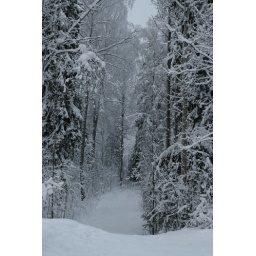
Children's sledging hill in the forest